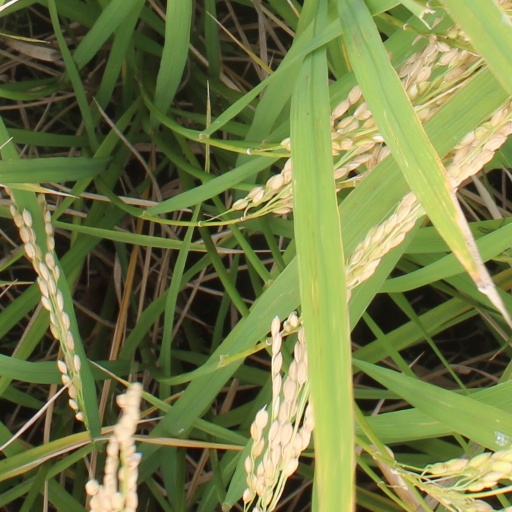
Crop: rice